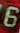
Number: 6